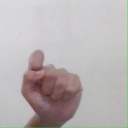
अक्षर: घ